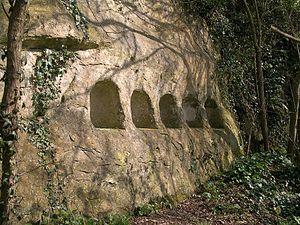
Cavités du Camp Romain de la Burette à Banville (Calvados)
Banville est une commune française, située dans le département du Calvados en région Normandie, peuplée de 792 habitants.